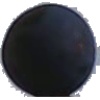
Label: Grape Blue 1